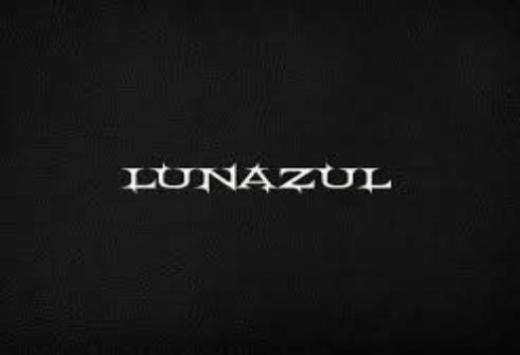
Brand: lunazul
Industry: Food